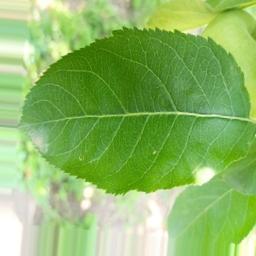
Label: Healthy